X Factor (Polish TV series)

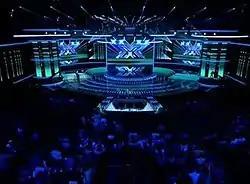
Stage built for "X Factor" live shows in Transcolor Studio in Szeligi near Warsaw

Each week each mentor chooses songs and outfit for their acts. They also judge the other mentors' contestants. The viewers vote for their favorites by sending an SMS or phoning. After closing the lines and counting the votes Jarosław Kuźniar announces the results in no particular order. The two acts who received the fewest votes will perform again in a final showdown. Then the judges decide by voting who will leave the competition.